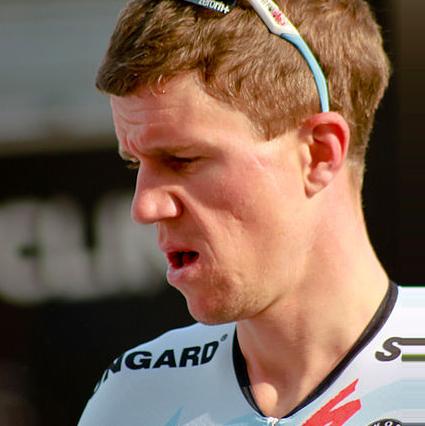
Age: 26